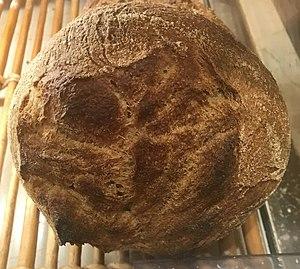
Pain complet dans une boulangerie parisienne.
Le pain complet est un pain fabriqué à partir de farine complète.